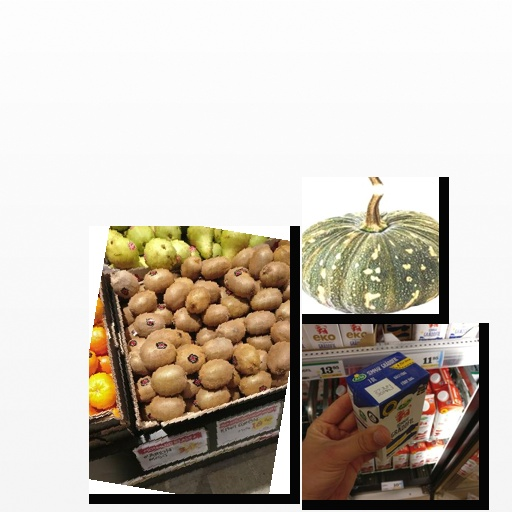
Food items: pumpkin, sour_cream, kiwi